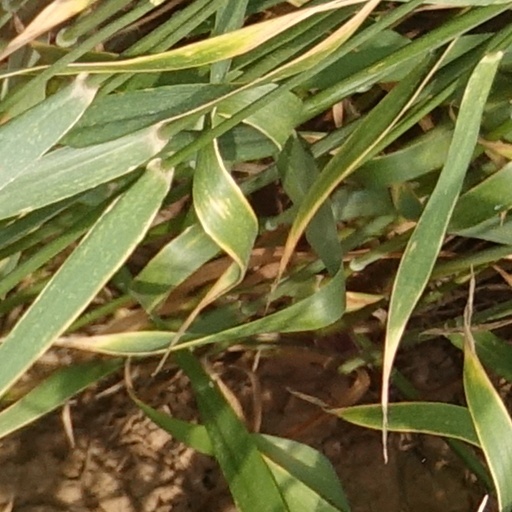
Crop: wheat